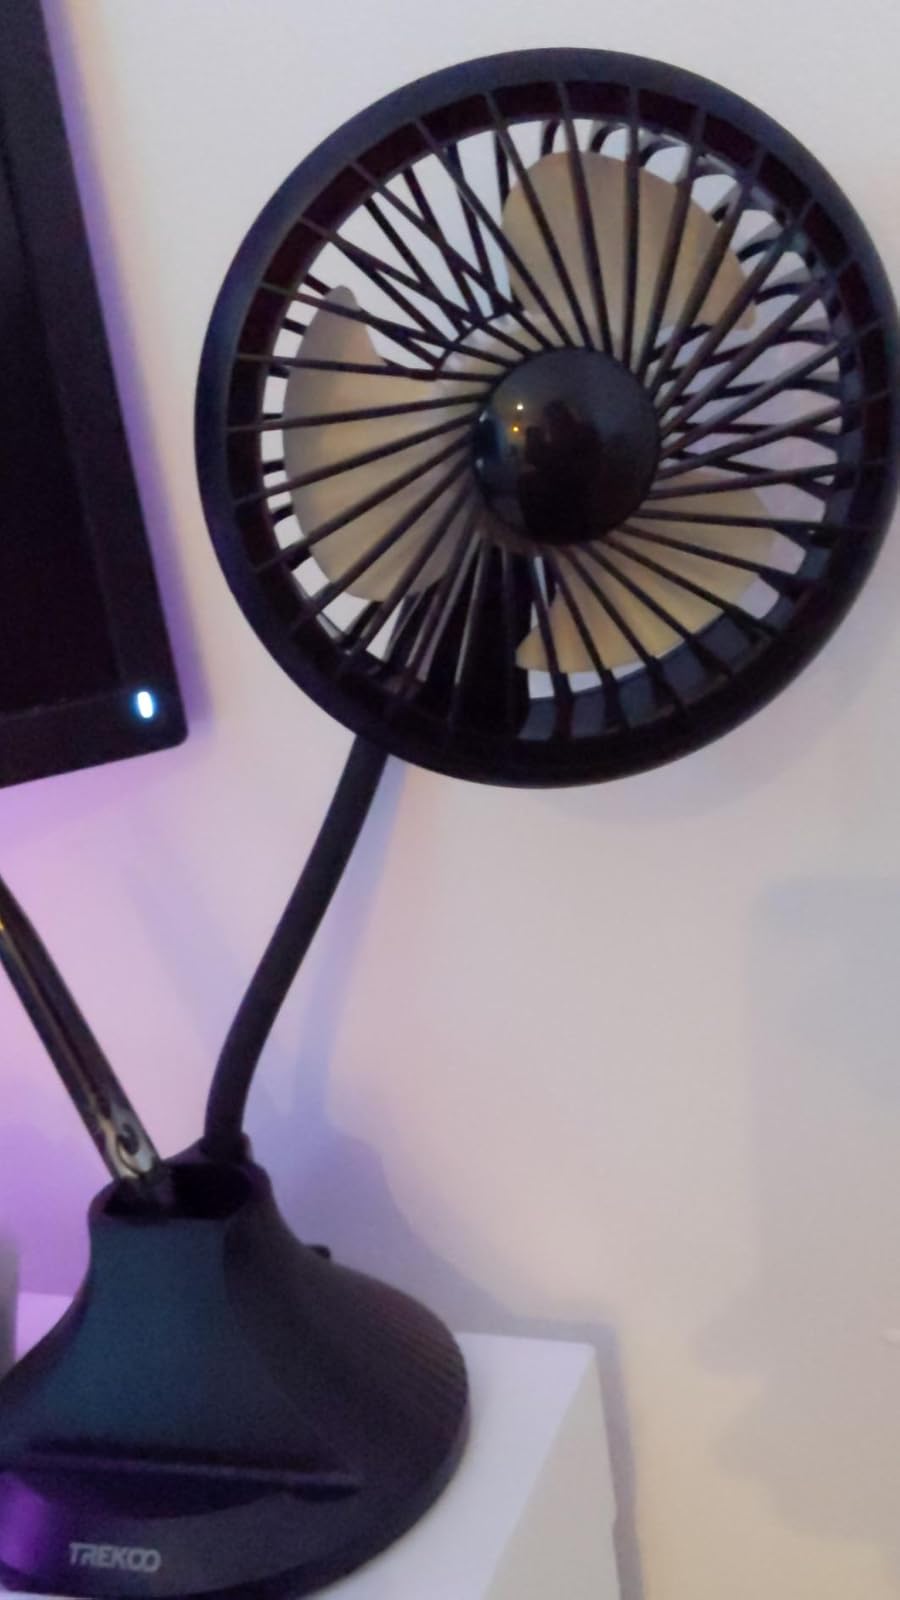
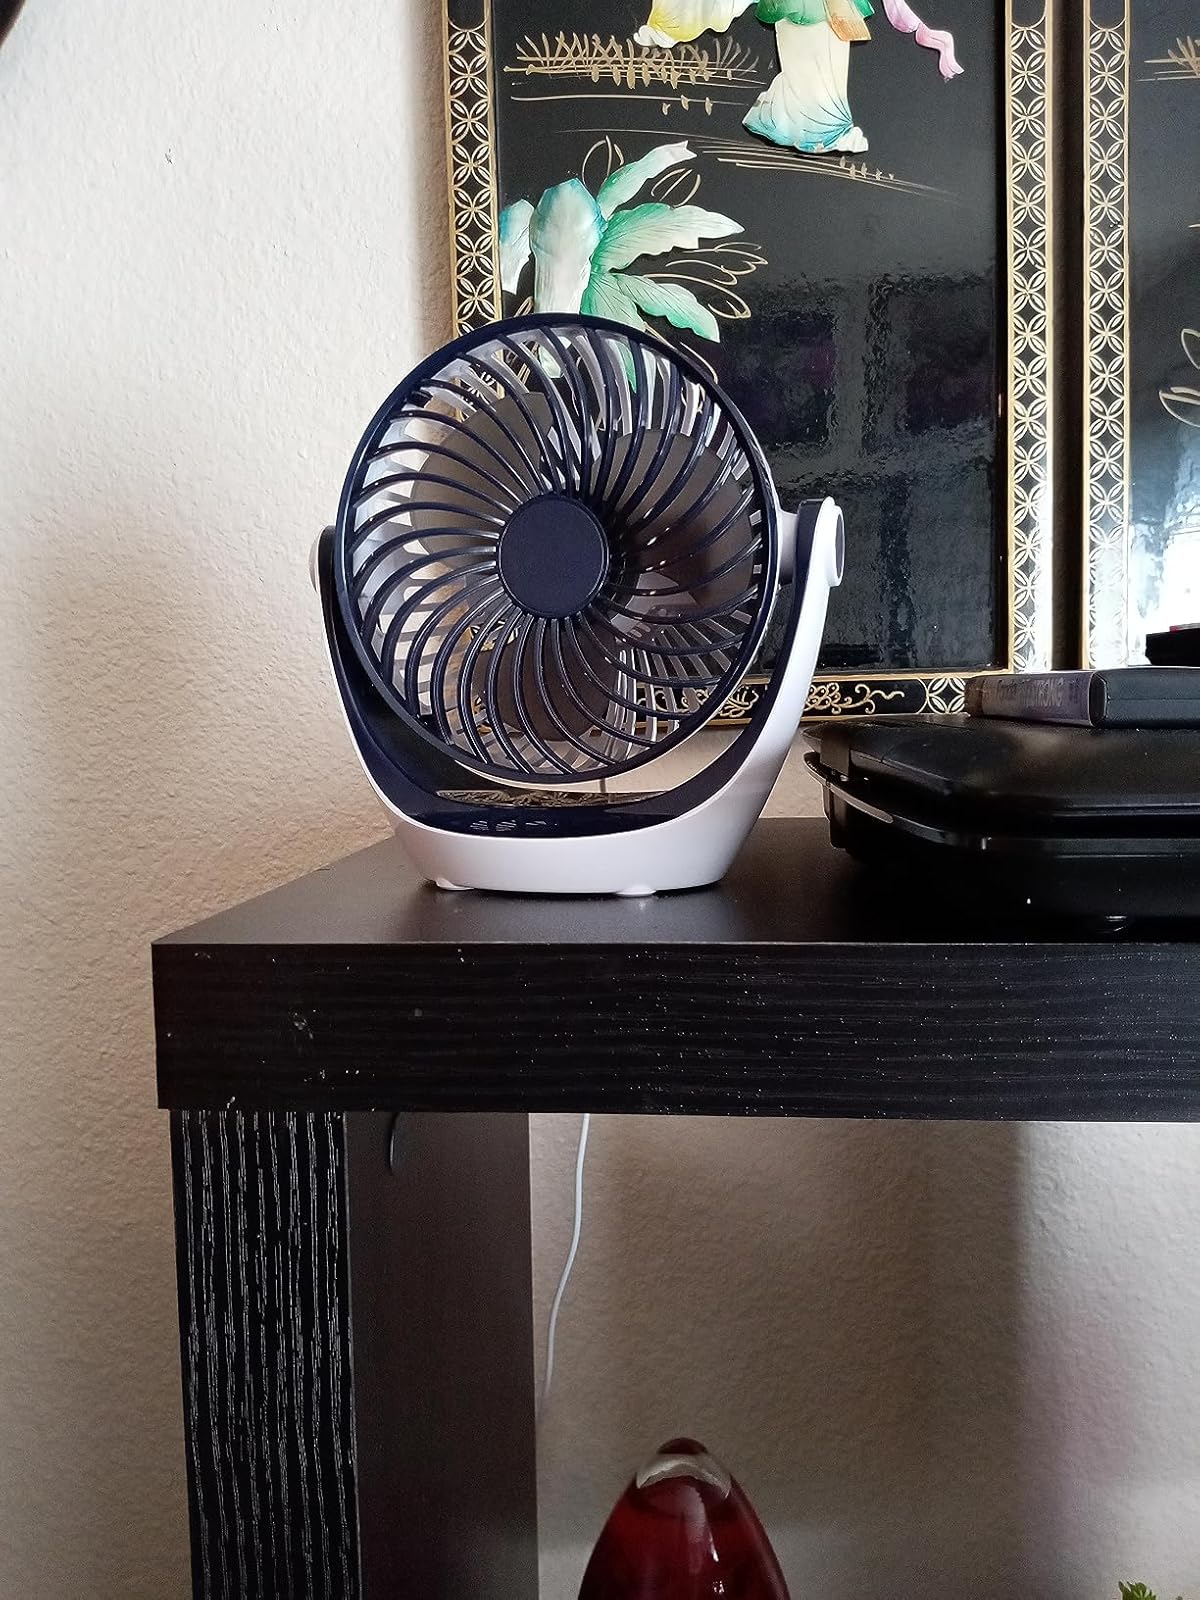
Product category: fan
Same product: no